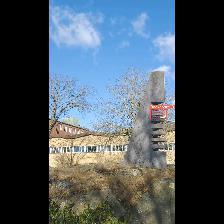
Label: NonHuman